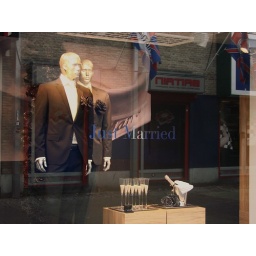
A window display for a men's clothing store in Utrecht.